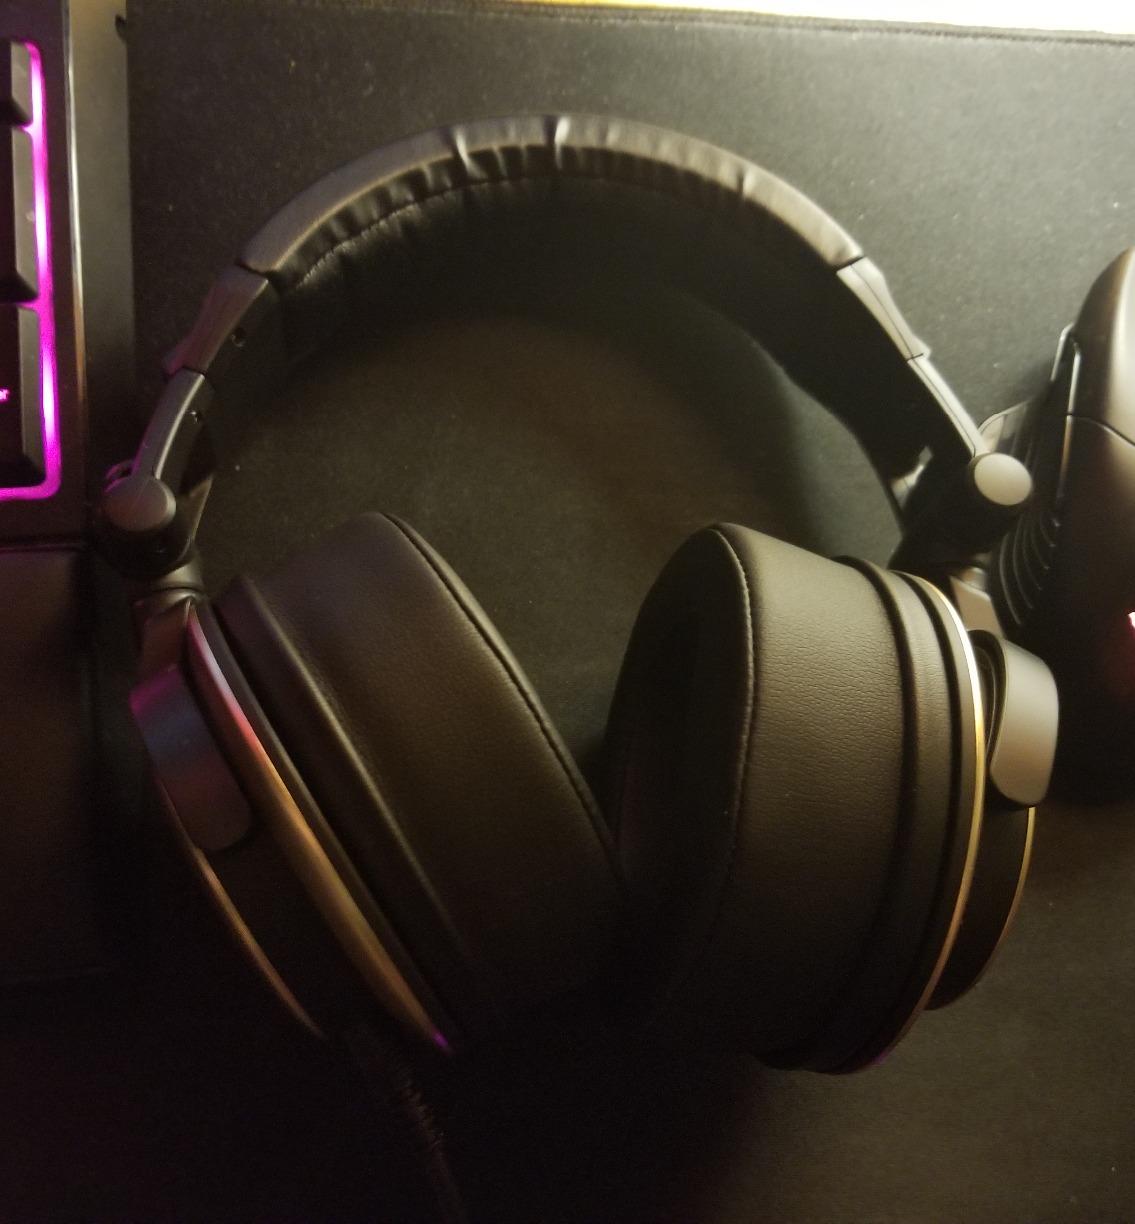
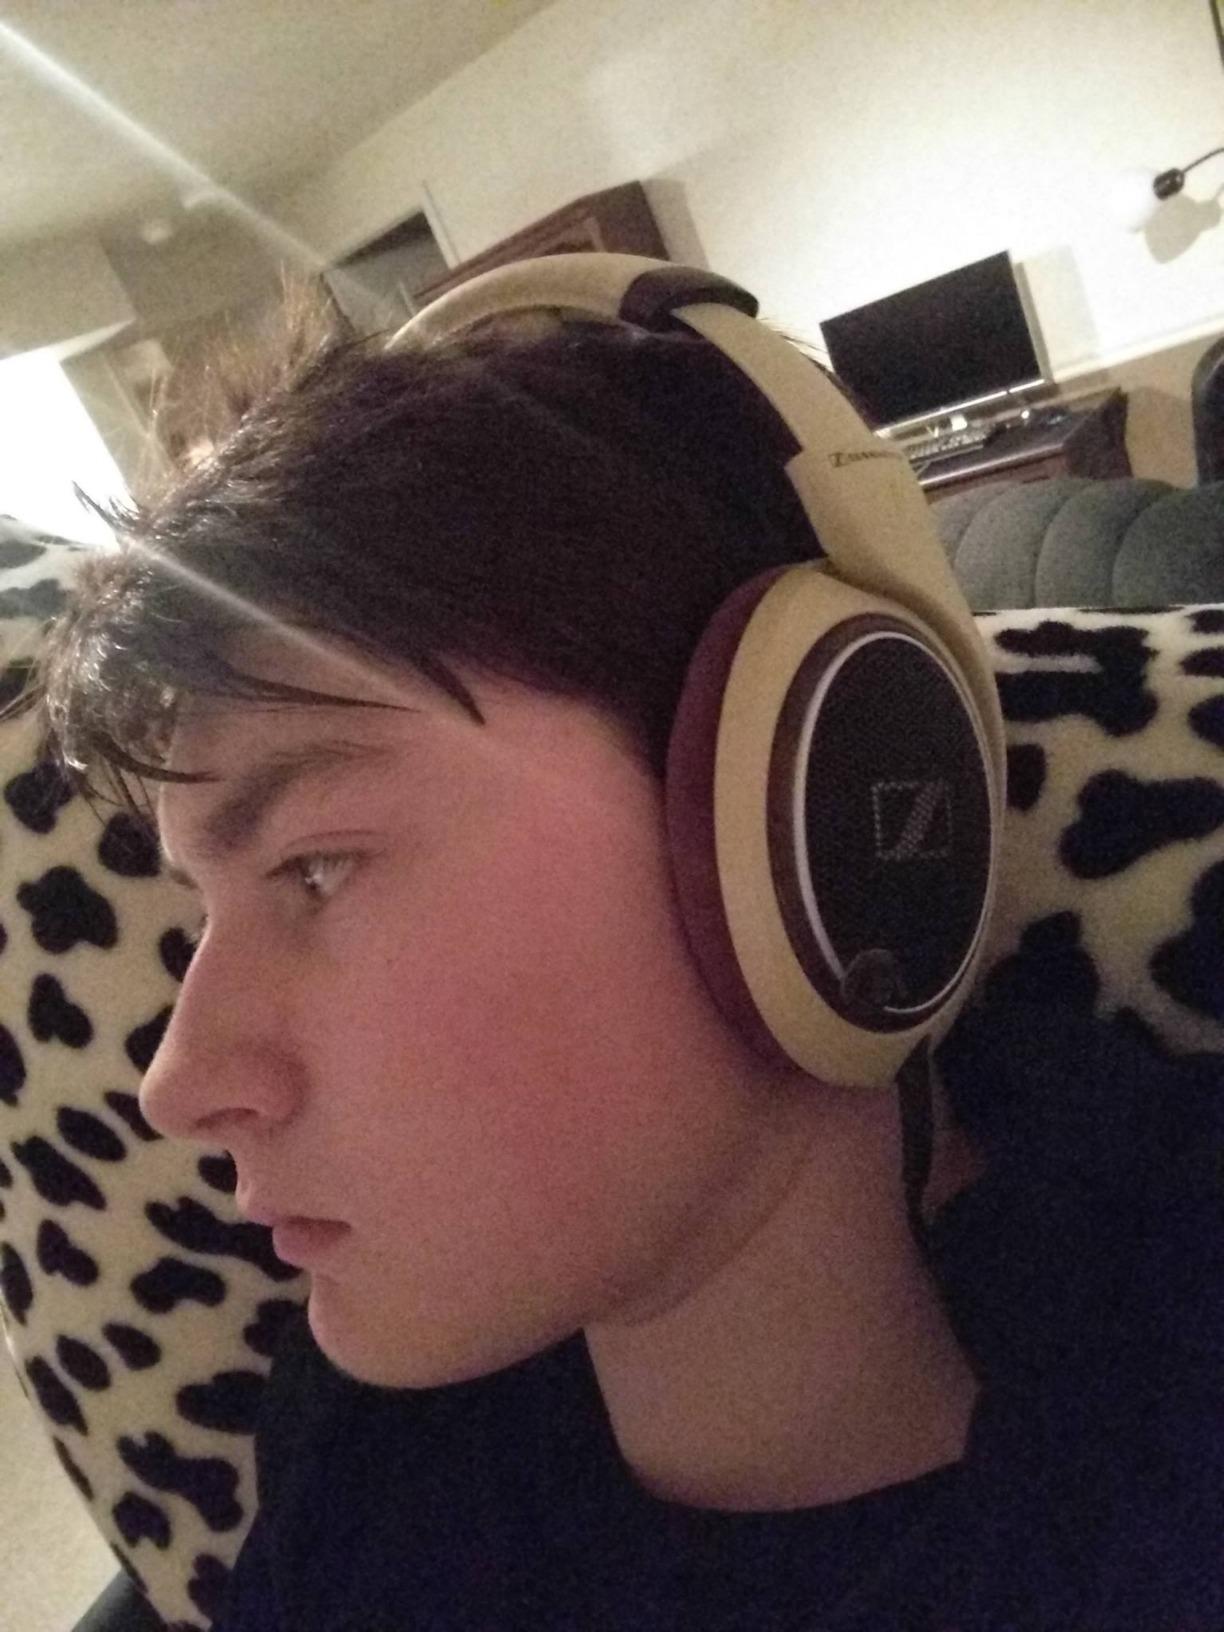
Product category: headphones
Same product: no